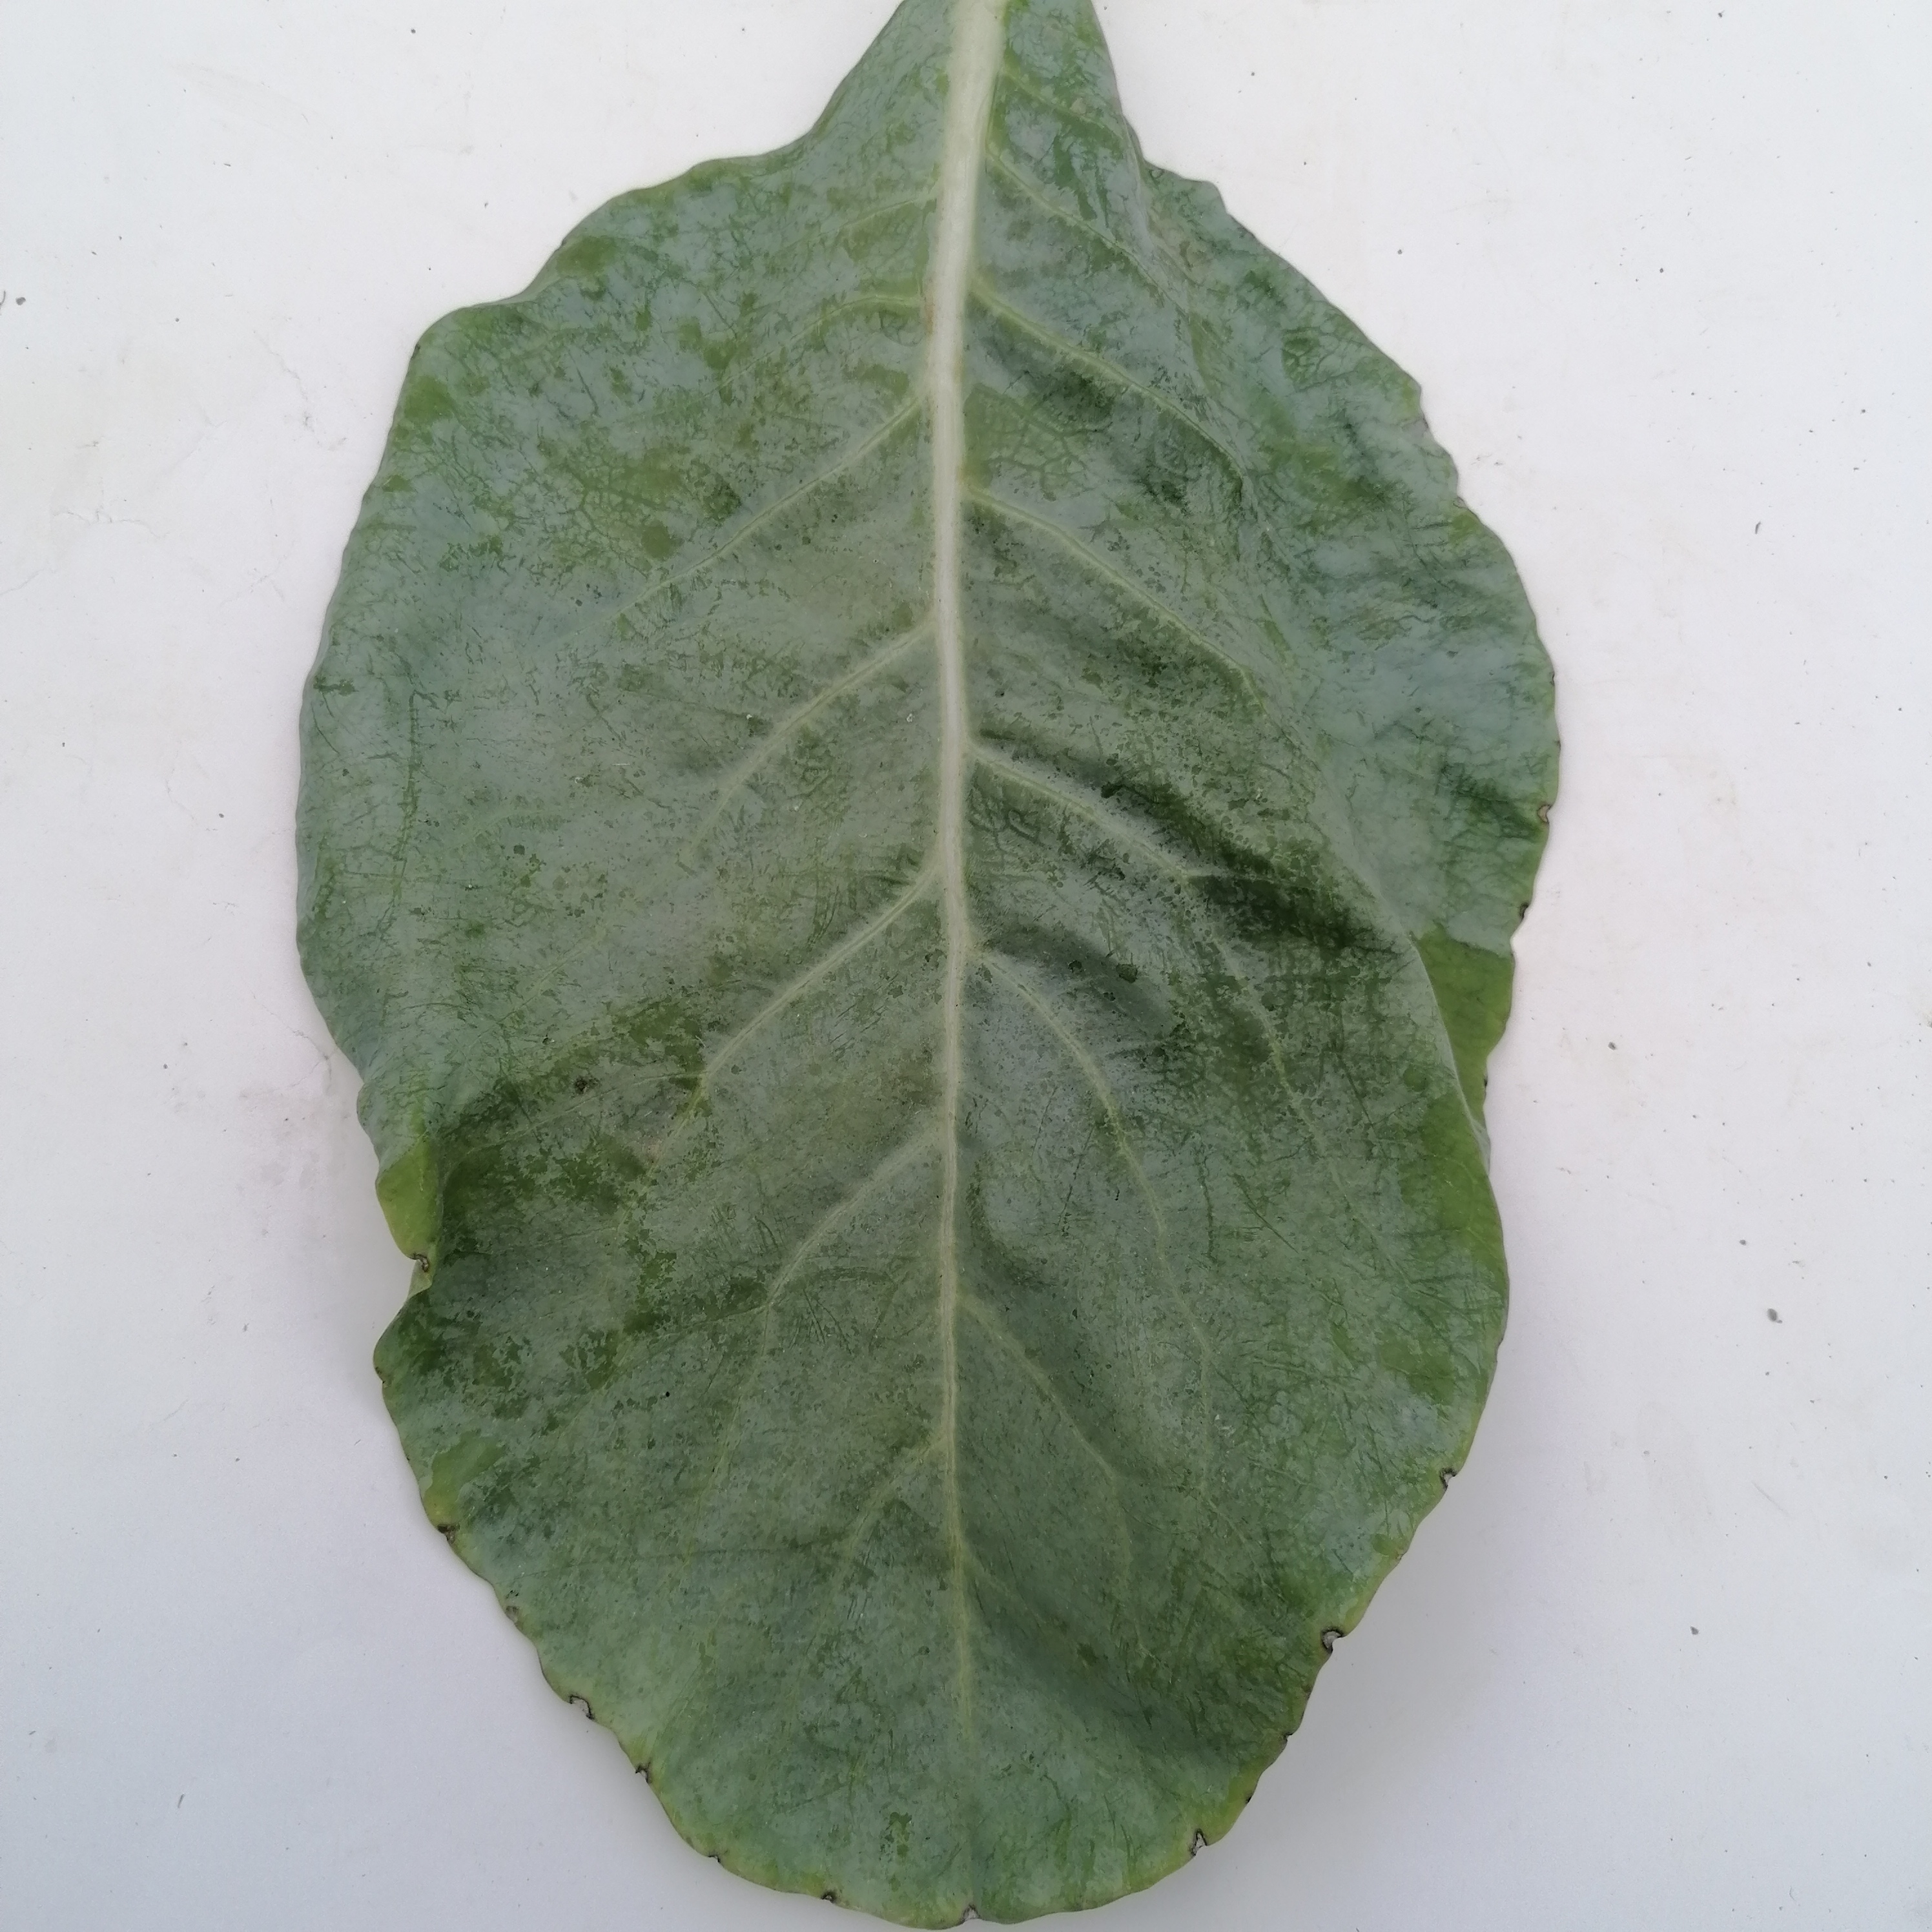
Label: Healthy